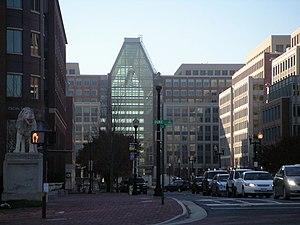
Le United States Patent and Trademark Office, littéralement le Bureau américain des brevets et des marques de commerce, est l'instance administrative chargée d'émettre des brevets et des marques déposées aux États-Unis. Il est considéré comme le plus important bureau dans le domaine des brevets, surtout à cause de la taille économique du marché américain.